Bulbasaur

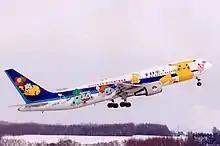
Bulbasaur has been used heavily in promotion for the series, such as on the side of planes.

Bulbasaur has been featured in merchandise, including toys and plush dolls. Bulbasaur has been depicted in action figures sold by Hasbro in the United States, while Tomy in Japan sold vinyl dolls, wind-up model kits, Singaporean popcorn with a flavor based on Bulbasaur, and terry cloth bean bags. It has been marketed via toys at fast-food chains such as McDonald's and Burger King. Bulbasaur has also been included in various versions of the Pokémon painting on ANA Boeing 767s. In 2021, Seiko made limited edition luxury watches based on Bulbasaur and its evolutionary family. The island nation of Niue issued a commemorative coin with a legal tender value of one crown, which has a Bulbasaur on the reverse side. Bulbasaur was also among the eleven Pokémon chosen as Japan's mascots in the 2014 FIFA World Cup. A Bulbasaur statue was installed on March 25, 2018, in the municipality of Suzano, São Paulo, Brazil, and was the first of several other Pokémon-related statues installed.